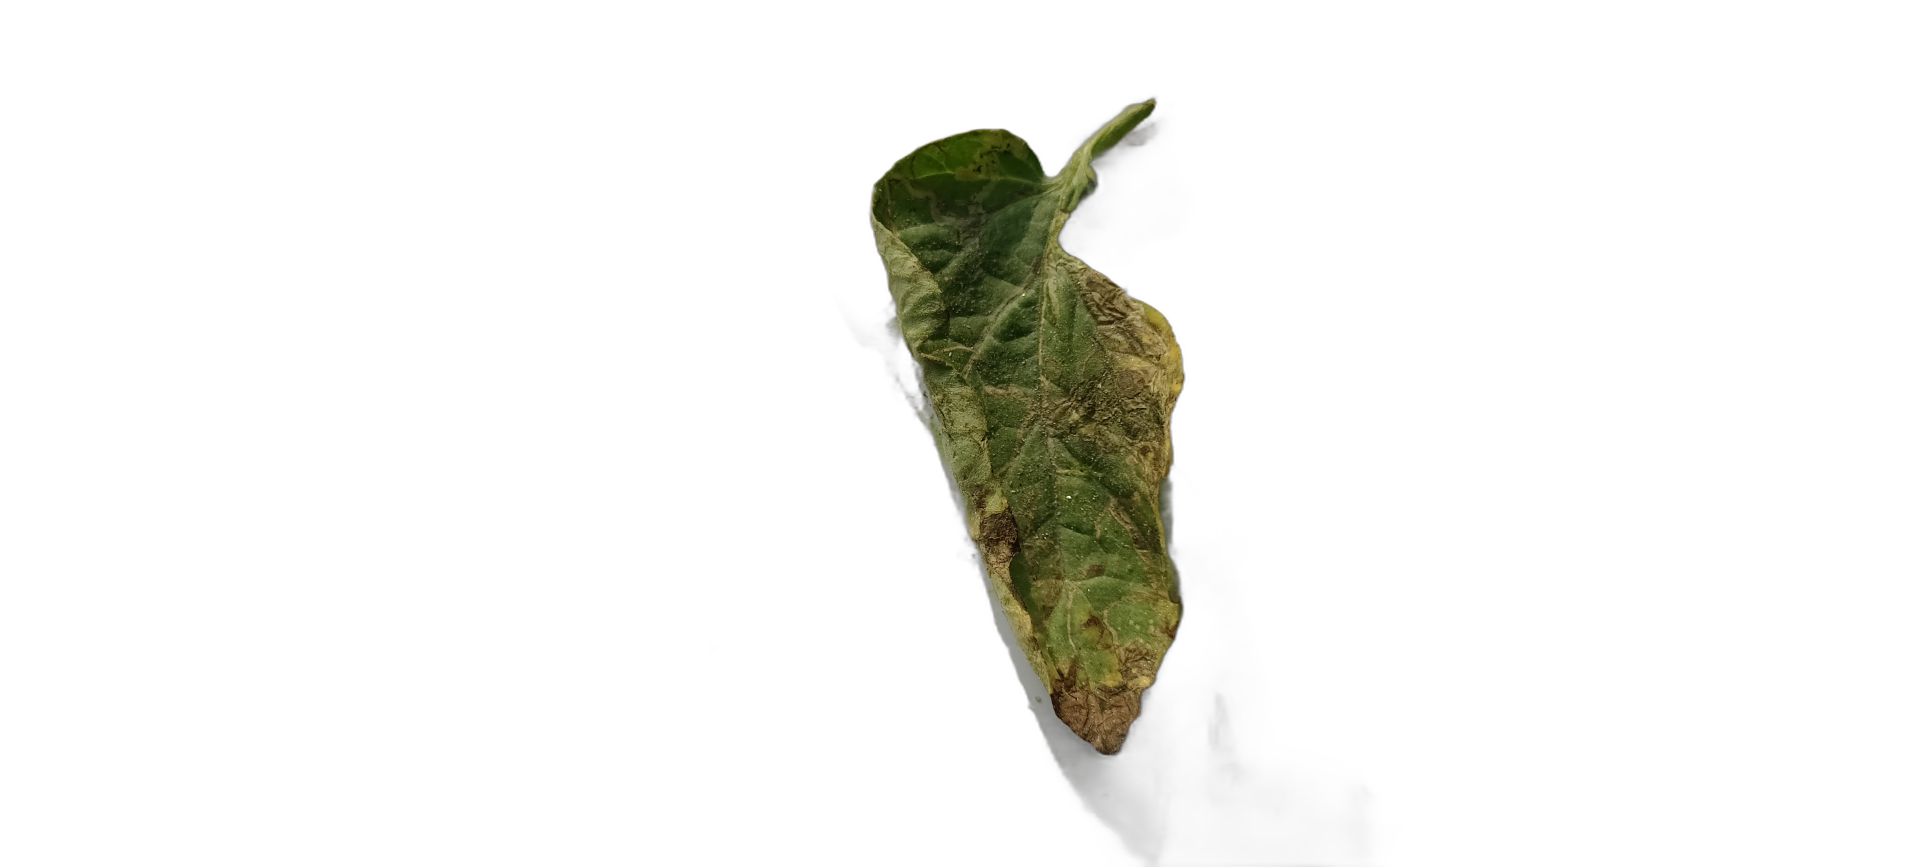
Crop: Tomato
Label: Spot